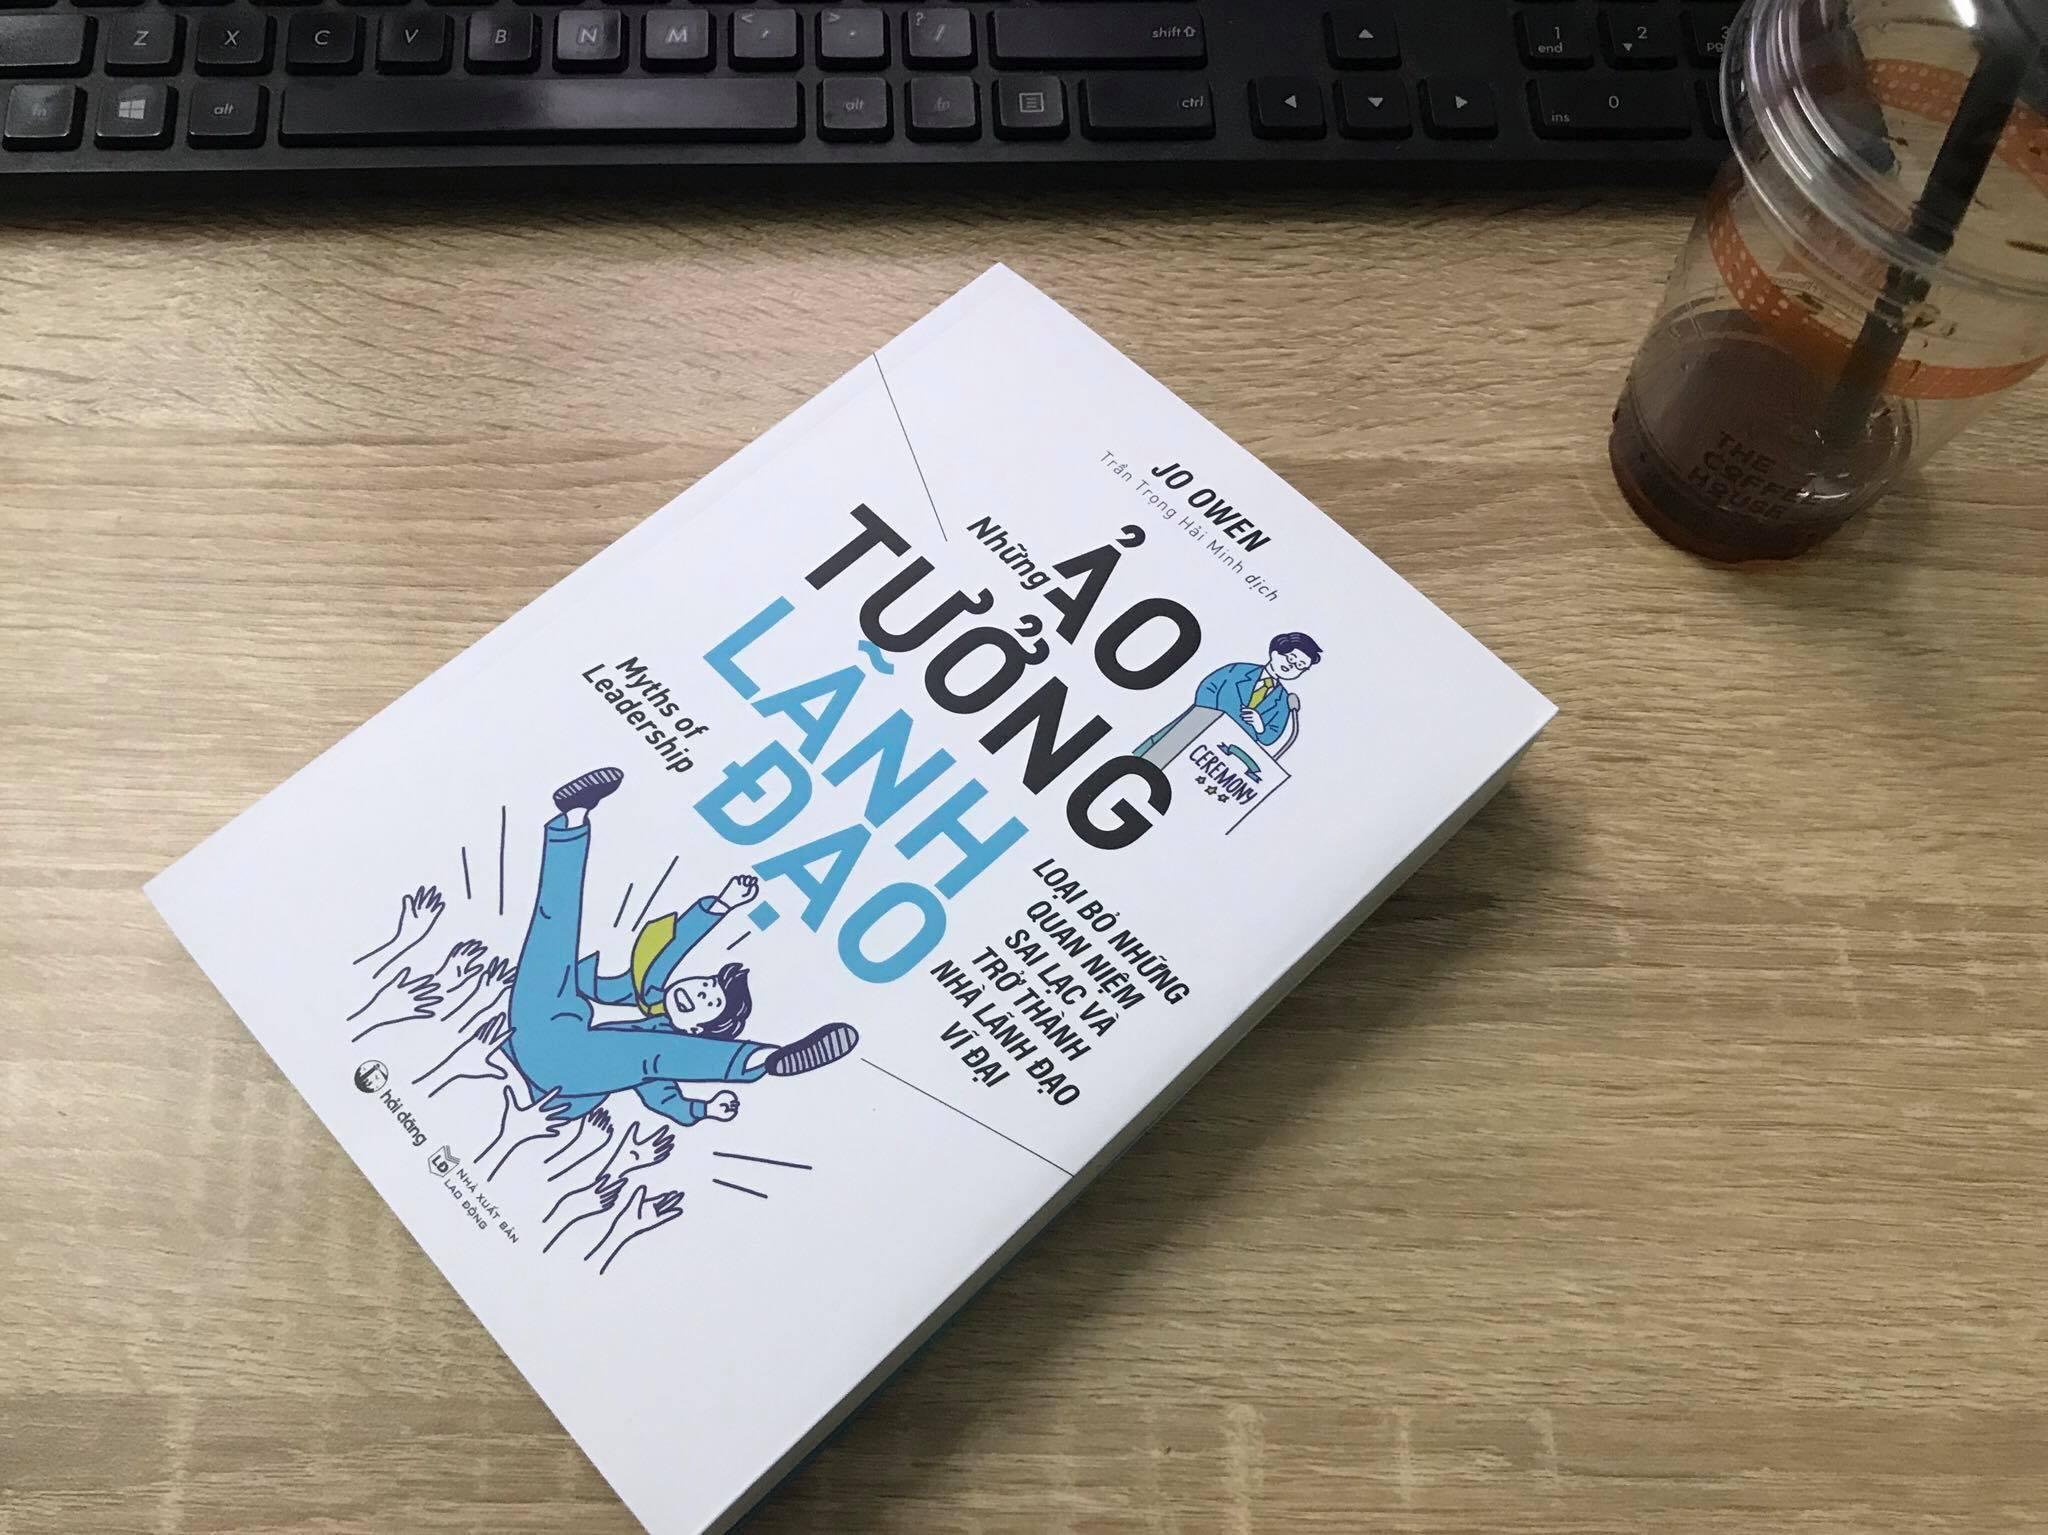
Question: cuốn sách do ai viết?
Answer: cuốn sách do jo owen viết